Sripada Krishnamurty Sastry

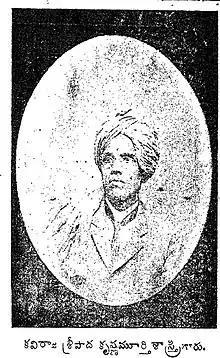
Poet-Laurate of Andhra Pradesh

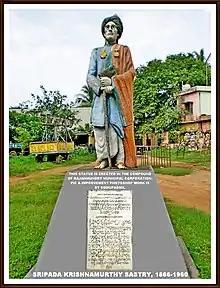
Statue of Sripada at Rajahmundry.

Kaviraz Krishna Murthy Sastry, of Sripada family (29 October 1866 – 29 December 1960), a native of Devarapalli of West Godavari district, was the first poet laureate ((ఆస్థాన కవి "Asţhānakavi")) of Andhra Pradesh. He composed more than a hundred works in Telugu. He composed ‘Sri Krishnasweeyacharitam’, an autobiography in Sanskrit.